Sture murders

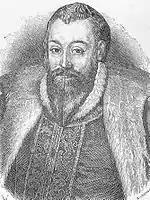
Svante Sture

On their way to the "riksdag", several magnates were invited by Erik to Svartsjö Castle, especially those who had met, near Stockholm in July 1566. Erik was also present in Svartsjö, and though the invitation letters were written in an innocent style, the invited were to be arrested and tried before the high court. Arrested at Svartsjö were, in order of their arrival, Nils Sture's brother Erik Svantesson Sture, Abraham Stenbock, Sten Banér, Ivar Ivarsson, Sten Eriksson and Svante Sture. When it was announced that the "riksdag" would be postponed to 18 May and was to deal with an uncovered conspiracy against the king, the remaining suspected nobles refrained from following the king's invitation, namely Per Brahe, Gustaf Stenbock, Abraham Stenbock's brother Erik, Ture Bielke and his nephew Hogenskild Bielke, Clas Fleming, and Clas Åkesson Tott.